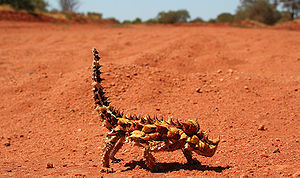
Molok (øgle)
Molok eller Tornet djævel er en australsk øgle i agam-familien. Det er den eneste art i slægten Moloch som derved er monotypisk.